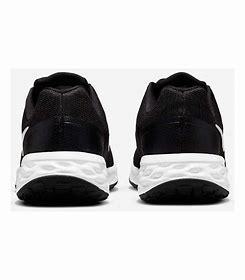
Brand: Nike
Model: Revolution 6 Next Nature